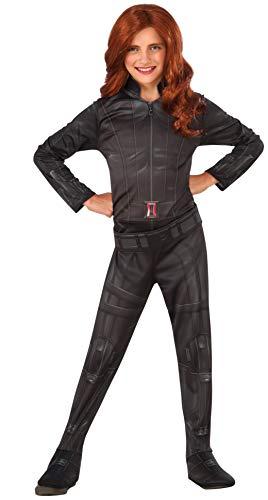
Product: Rubie's Costume Captain America: Civil War Black Widow Child Costume, Small
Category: Toys & Games | Dress Up & Pretend Play | Costumes
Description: Look for additional Captain America costumes from Rubie's, including Black Panther, Crossbones, Falcon, Hawkeye, Vision, War Machine, Winter Soldier, Iron Man, and Captain America.
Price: $20.87
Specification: ProductDimensions:10x12x2inches|ItemWeight:4.6ounces|ShippingWeight:9.6ounces(Viewshippingratesandpolicies)|DomesticShipping:ItemcanbeshippedwithinU.S.|InternationalShipping:ThisitemcanbeshippedtoselectcountriesoutsideoftheU.S.LearnMore|ASIN:B01B8XIB6W|Itemmodelnumber:620767_S|Manufacturerrecommendedage:36months-4years